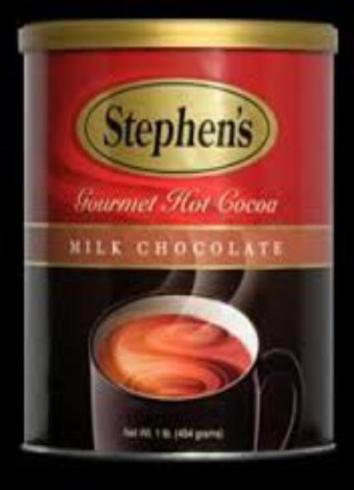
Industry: Food